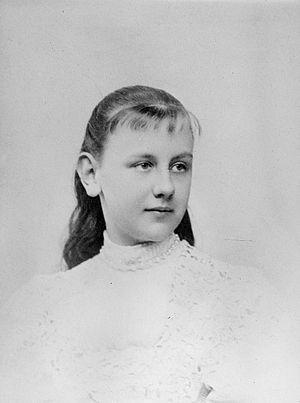
Aux Pays-Bas, depuis 1815, plusieurs princes ont été les héritiers de la Couronne néerlandaise.